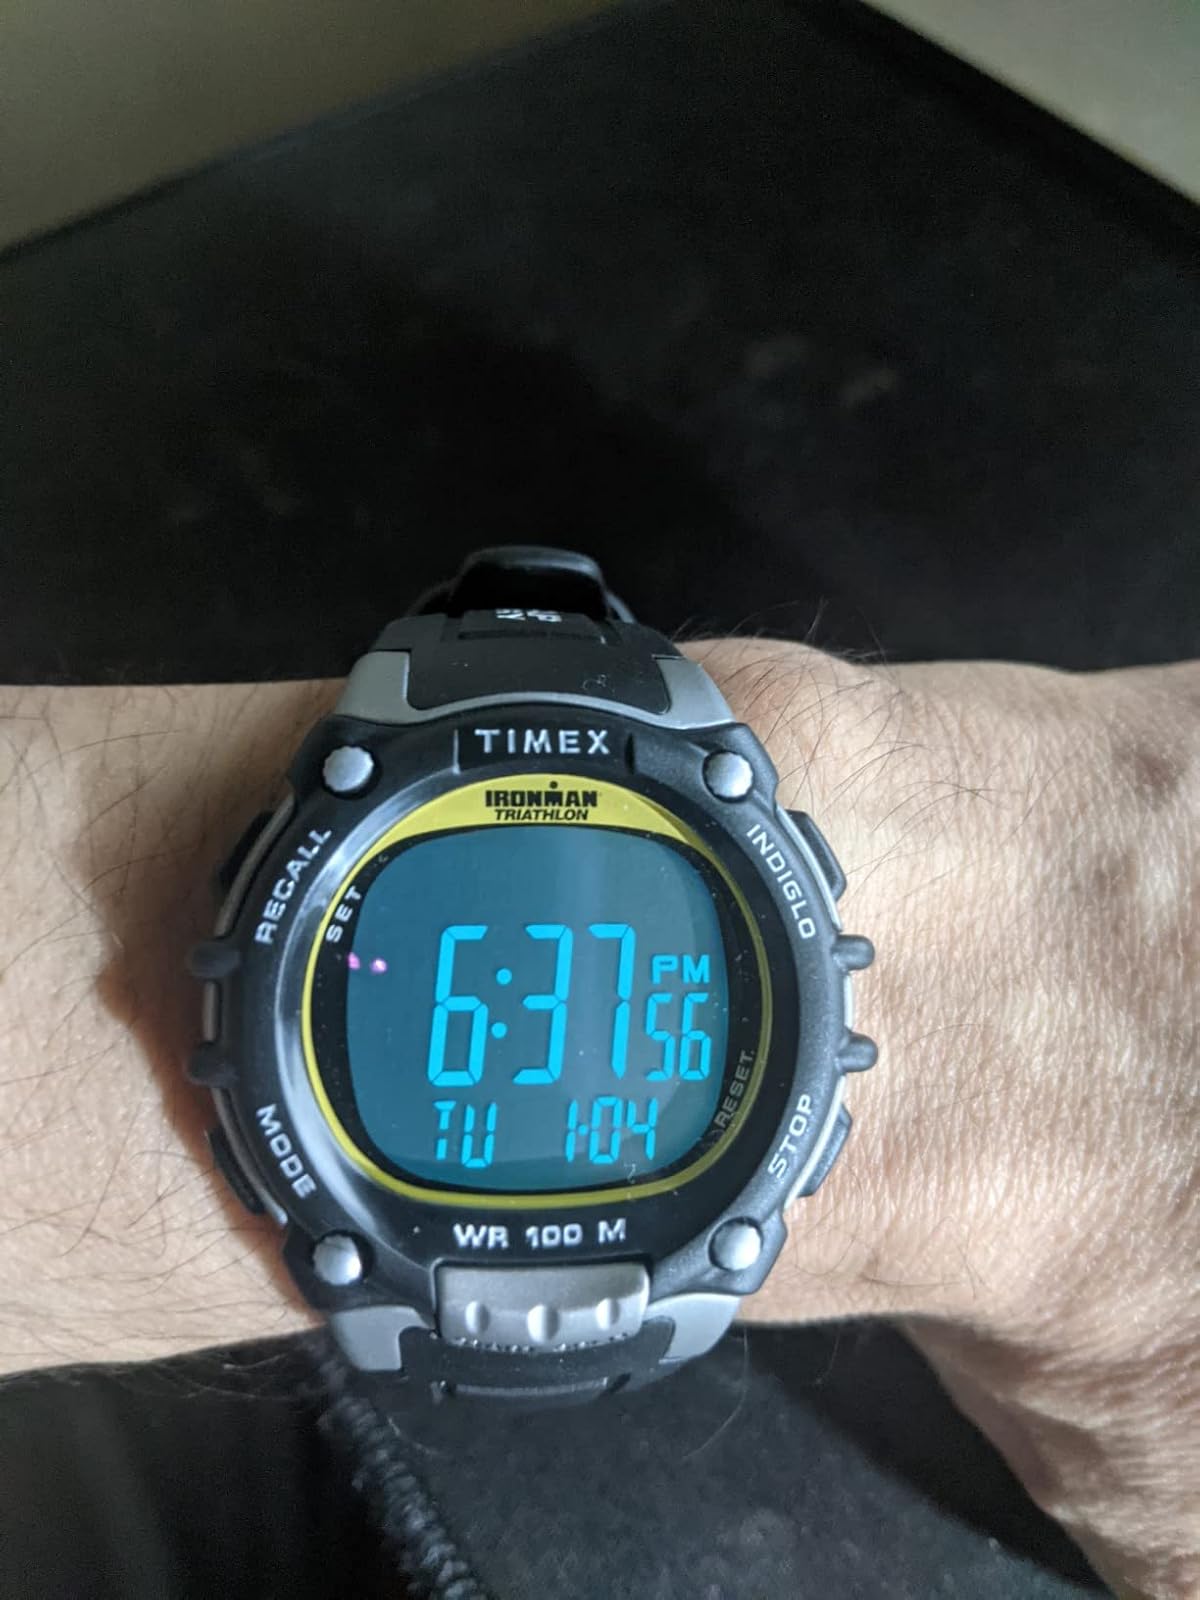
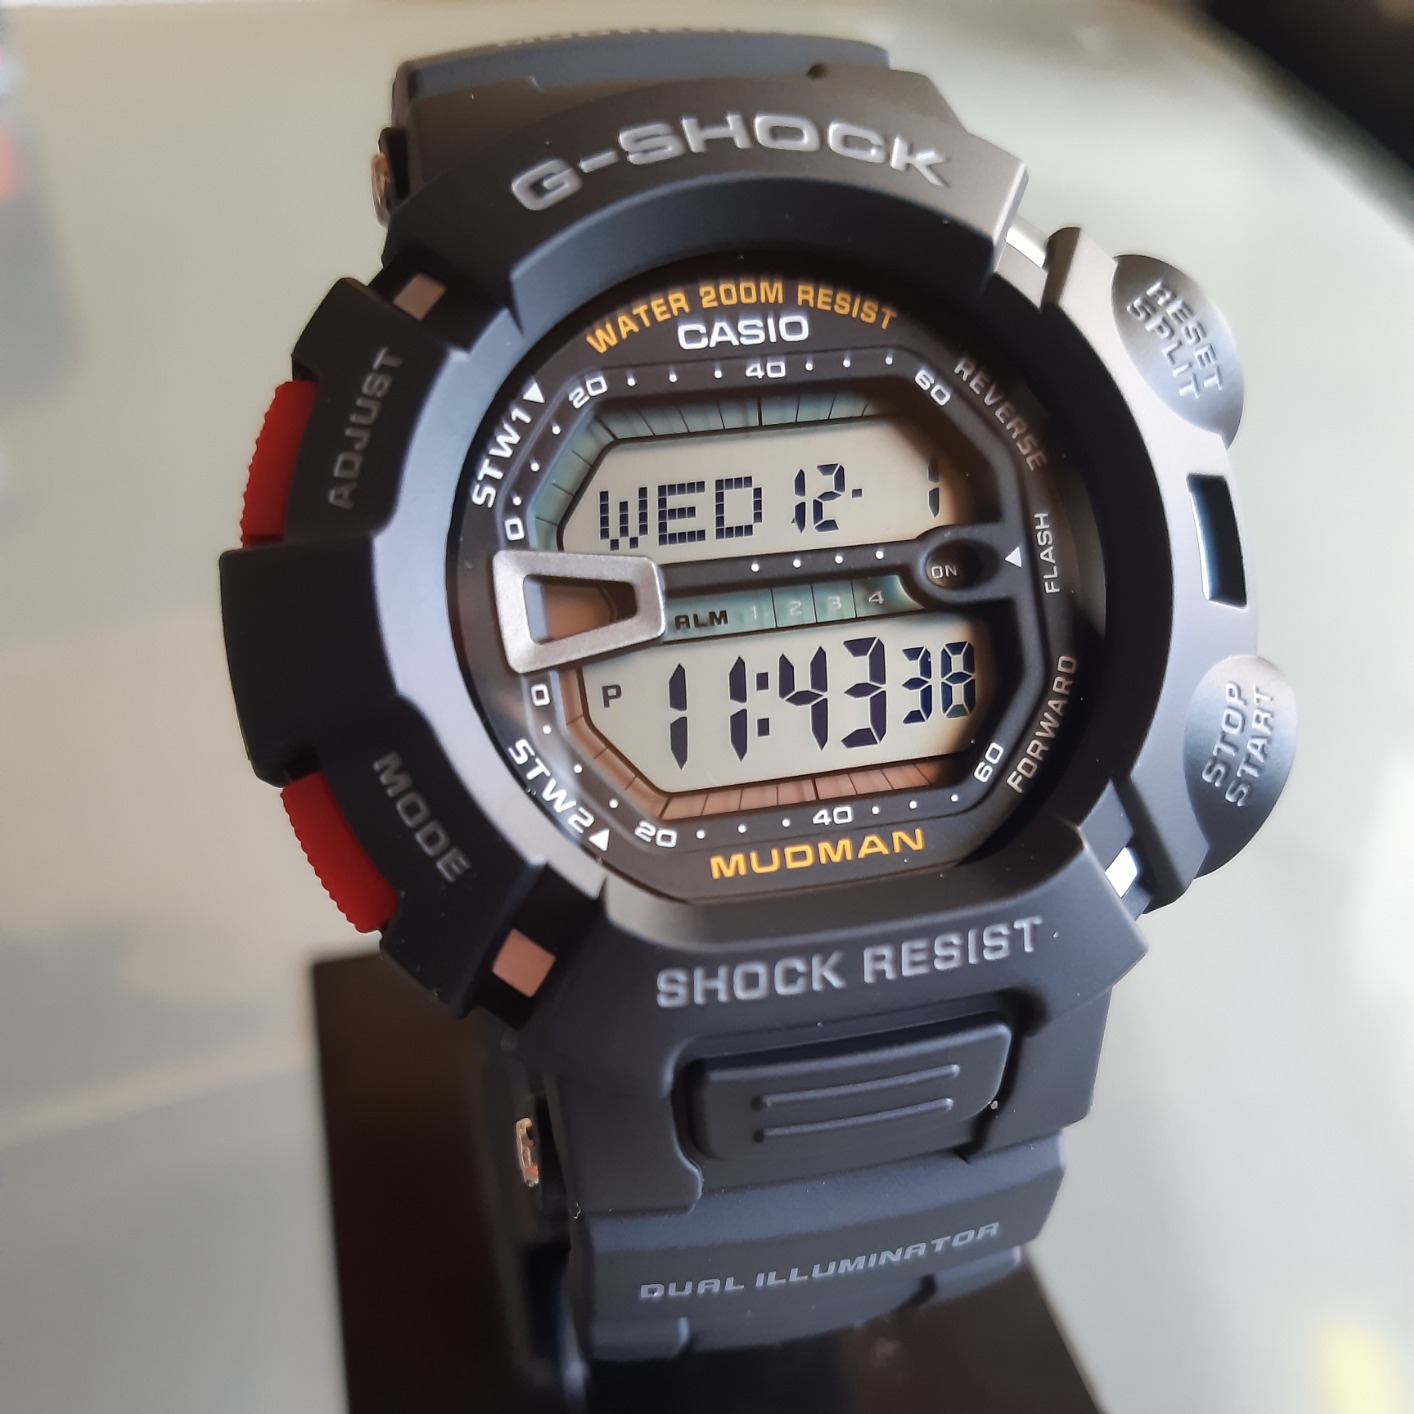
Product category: accessories_watch
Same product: no